Performance and modelling of AC transmission

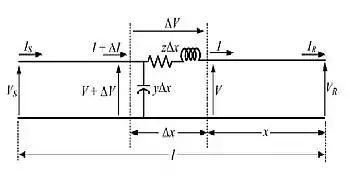

The second term of the above equation is the product of two small quantities and therefore can be neglected.